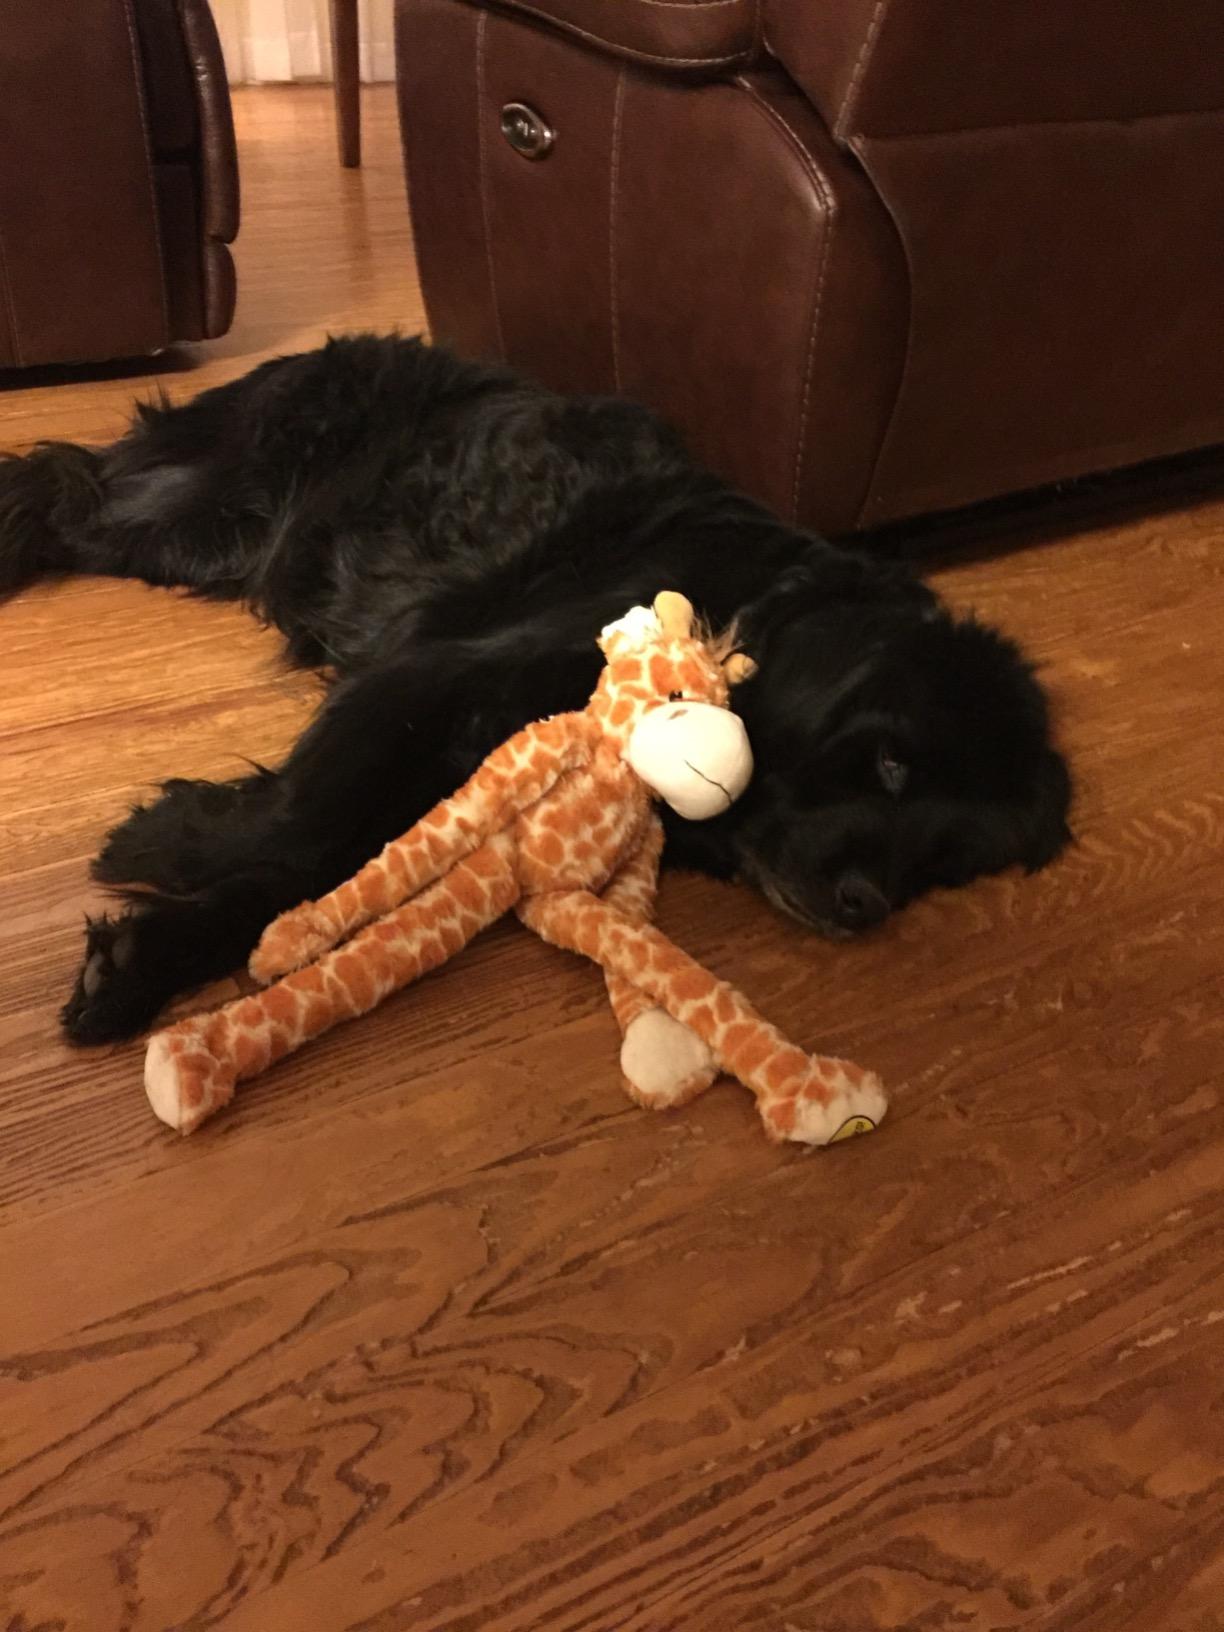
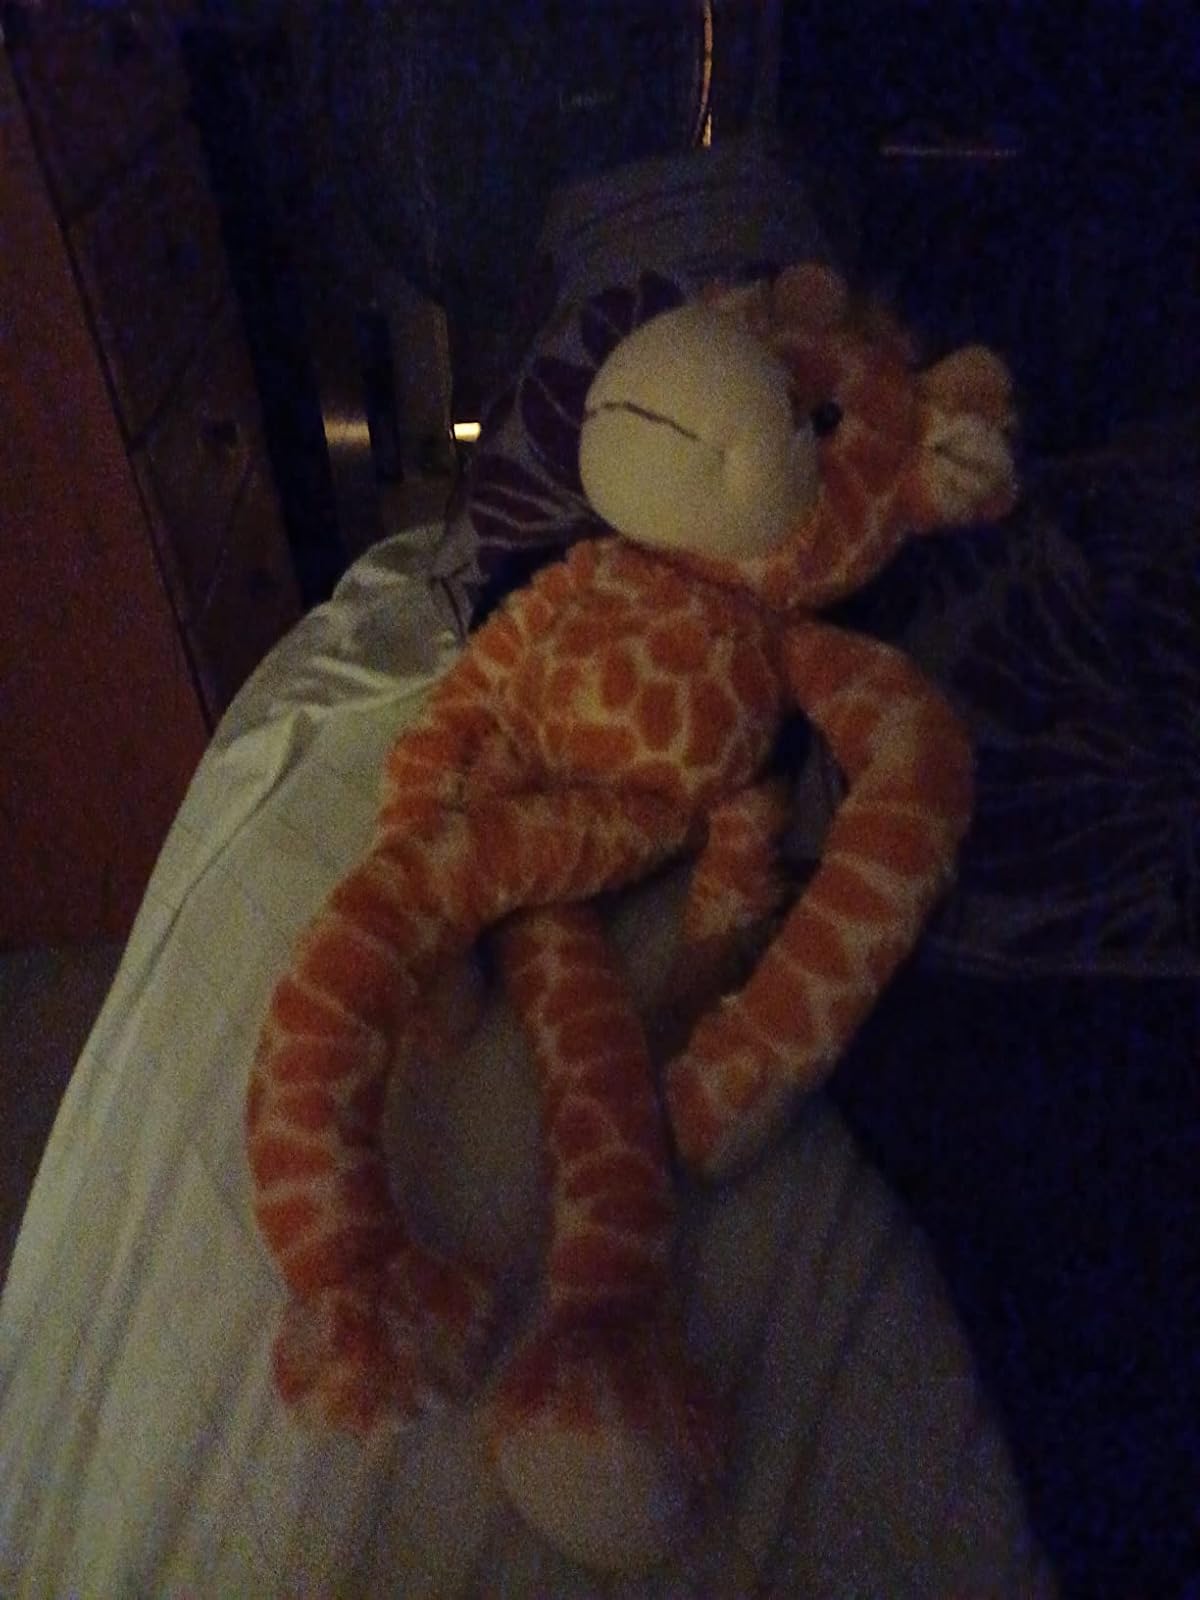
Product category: items_toy
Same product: yes